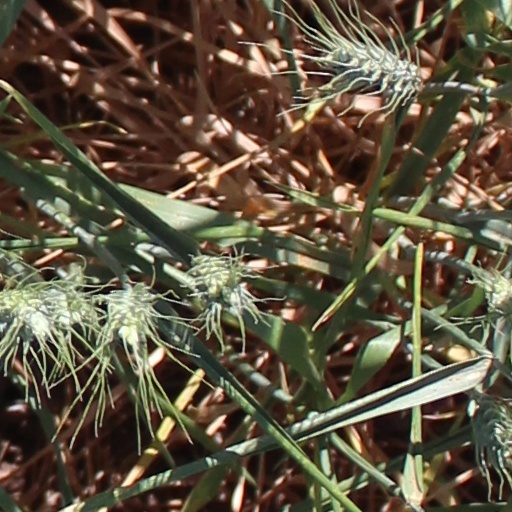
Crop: wheat